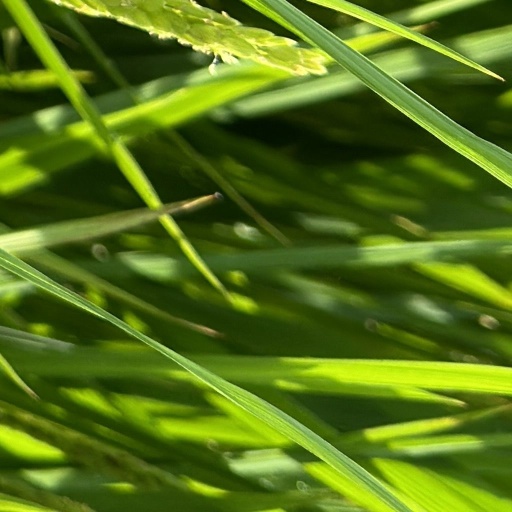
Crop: rice